Cycling in China

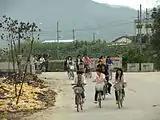
Schoolchildren biking in Pinghe County, Fujian, 2012

Cycling is a common form of transportation and recreation in China, although use of bicycles has significantly declined since the 1970s and 1980s, when the country was nicknamed the "Kingdom of Bicycles". Although some early velocipedes were introduced to China from Europe beginning in the 1860s, cycling remained limited to a relatively small group of westerners residing in the country until the first decade of the 20th century, where bicycles began seeing limited use in Shanghai and other metropolitan centers. Steadily rising in popularity among the emerging middle class during the 1920s and 1930s, they became commonplace during the Maoist era as factories began producing large numbers of bicycles, and alternatives such as rickshaws and pedicabs fell out of use.